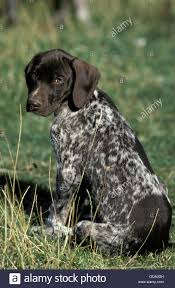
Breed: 211-n000059-German_short_haired_pointer